Sarita Kenedy East

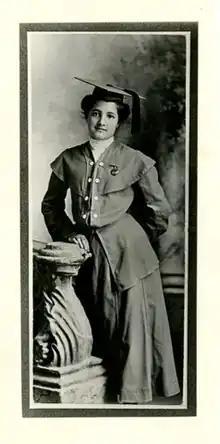
Likely taken before December 1910, when she married

Sarita Kenedy East (1889–1961) was a rancher and philanthropist from South Texas. She played an active role in the management of her half of La Parra Ranch, and after her brother had become ill, she also leased and oversaw the management of his half of the ranch. East was called "patrona" for her role in ensuring the health, education, and well-being of the ranch employees and their families. She was a generous philanthropist, particularly concerning Catholic charities. East received the "Pro Ecclesia et Pontifice" medal from Pope Pius XII in 1952, in recognition of her service and donations to the church. Before she died, she donated $300,000 to establish a monastery in Chile for Trappist monks.